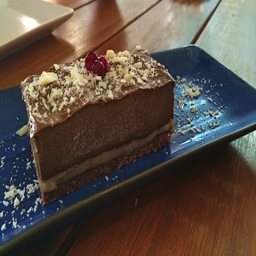
the meal was topped off with a tasty dessert